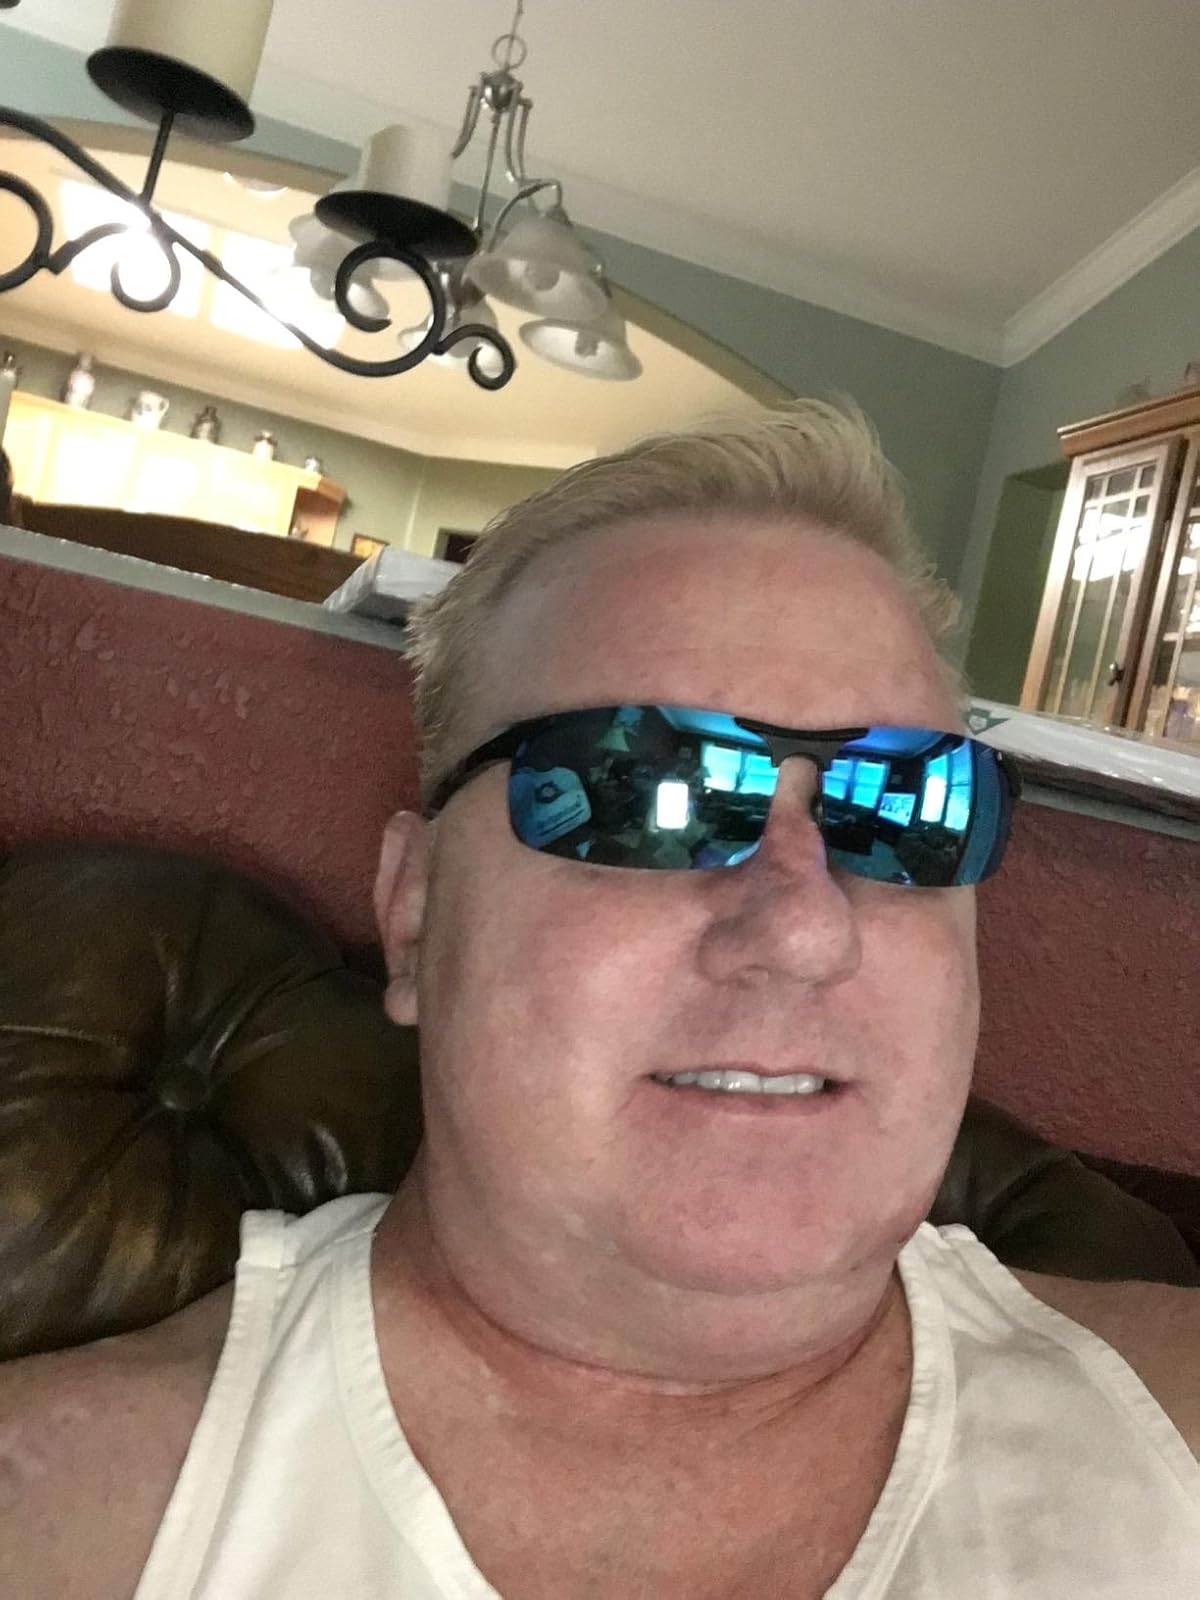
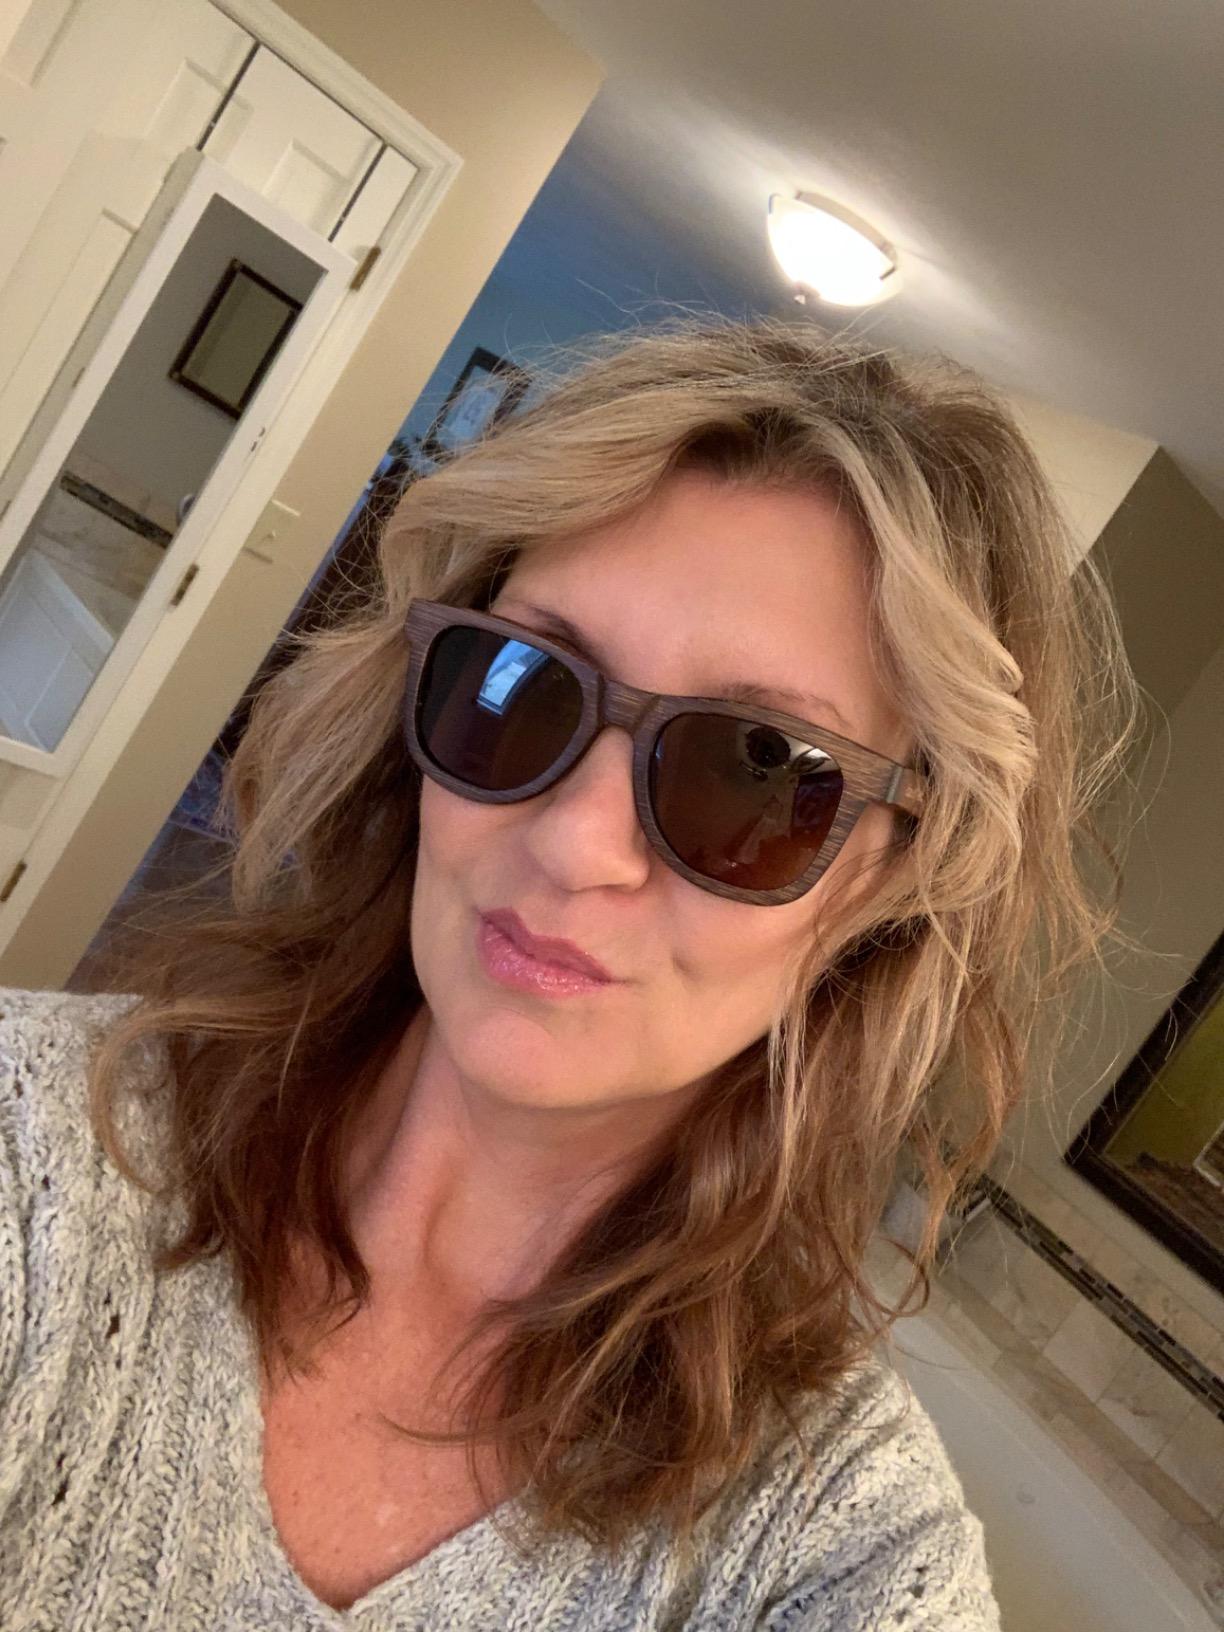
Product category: accessories_sunglasses
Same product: no